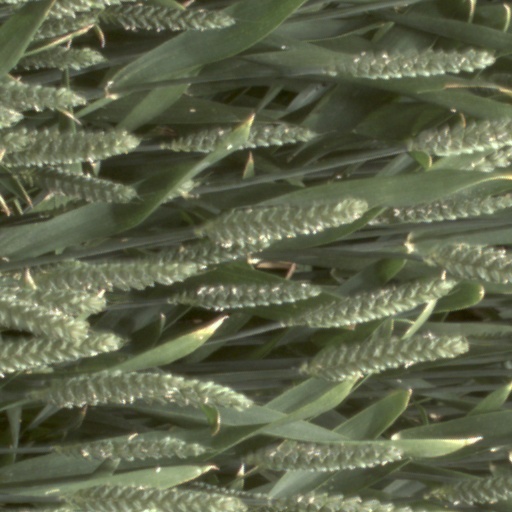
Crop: wheat